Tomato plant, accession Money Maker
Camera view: vertical (180 deg); turntable rotation: 270 degrees
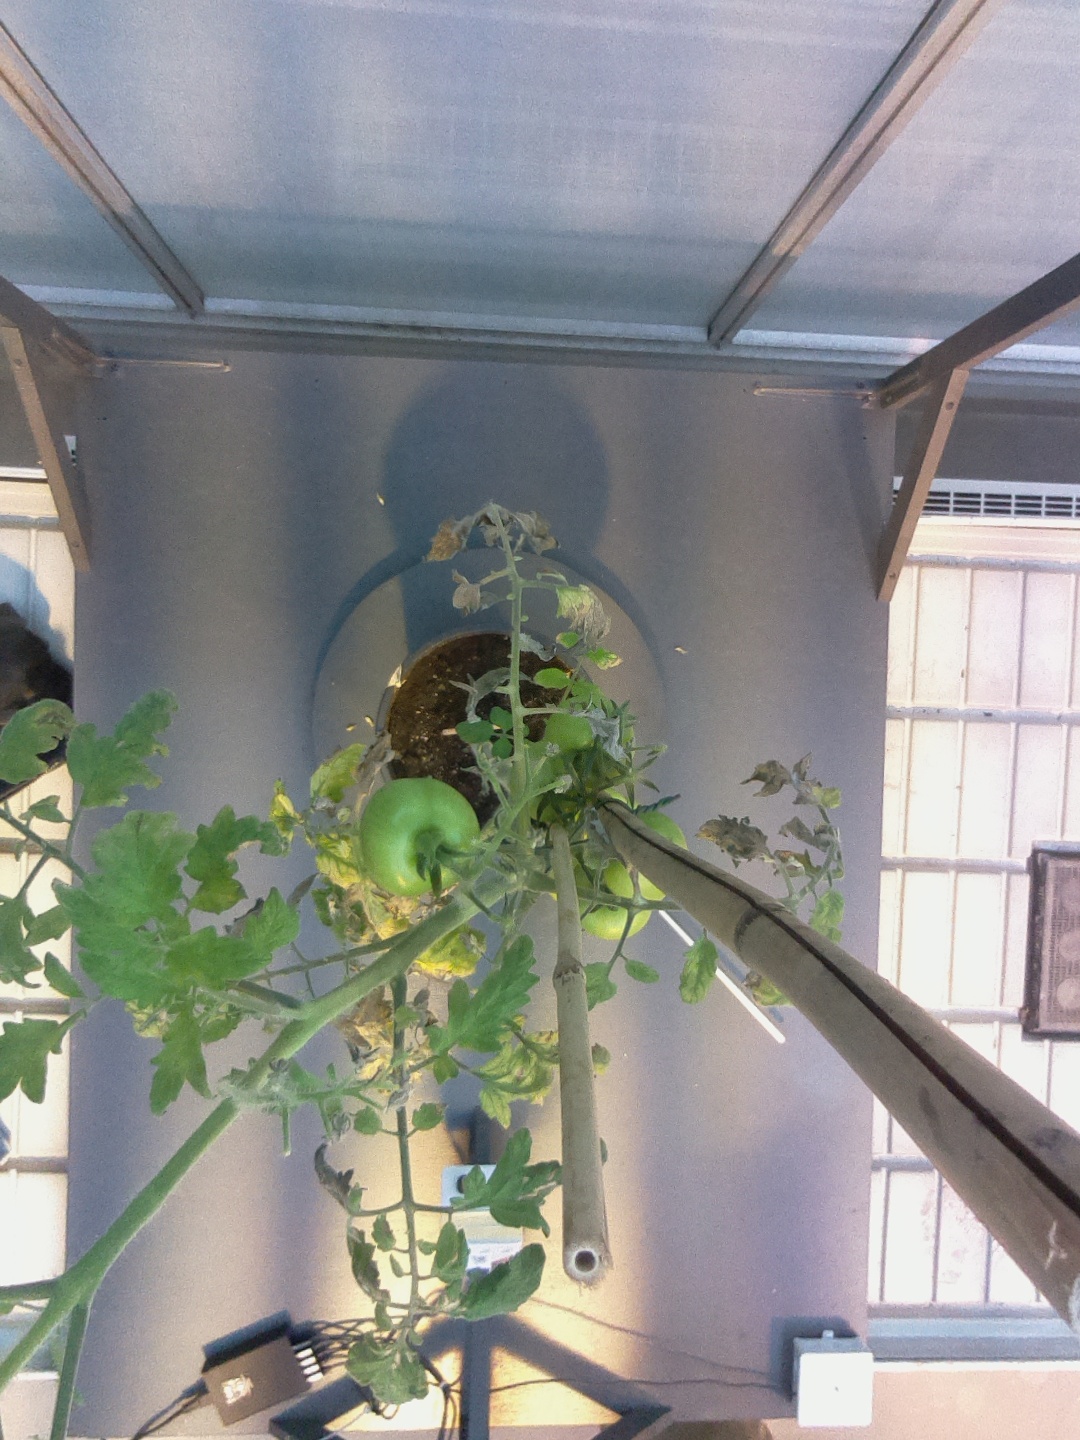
BBCH growth stage 77: 70%-80% of final fruit size